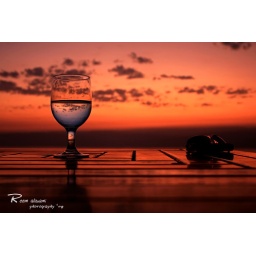
Blue sky in a half full glass